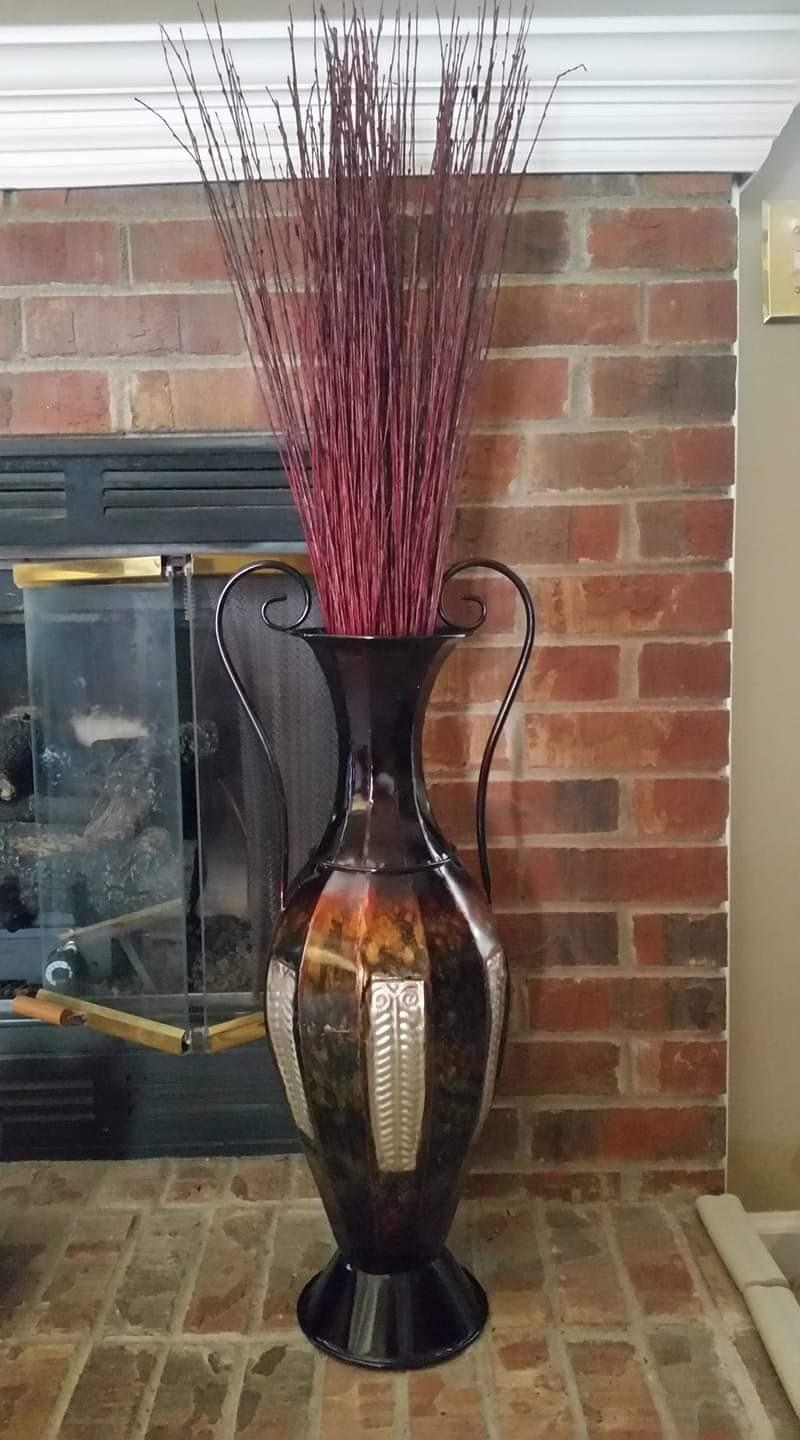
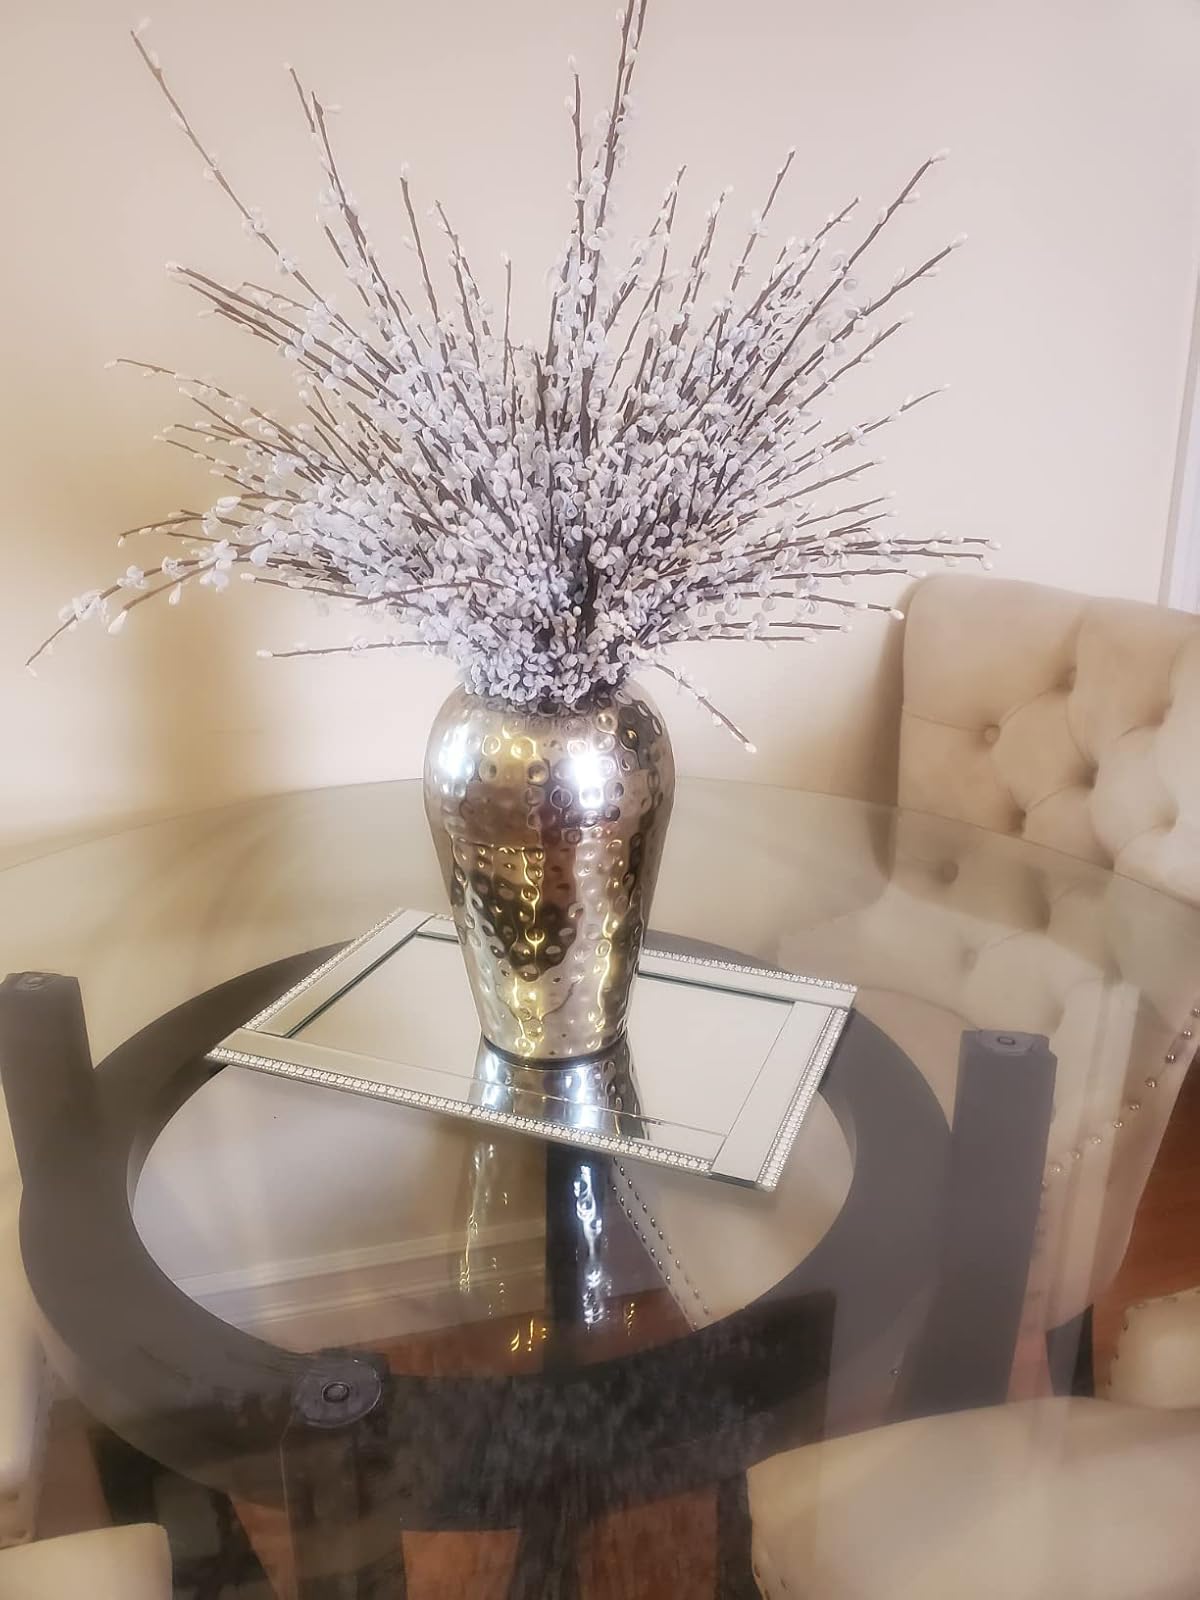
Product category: vase
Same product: no